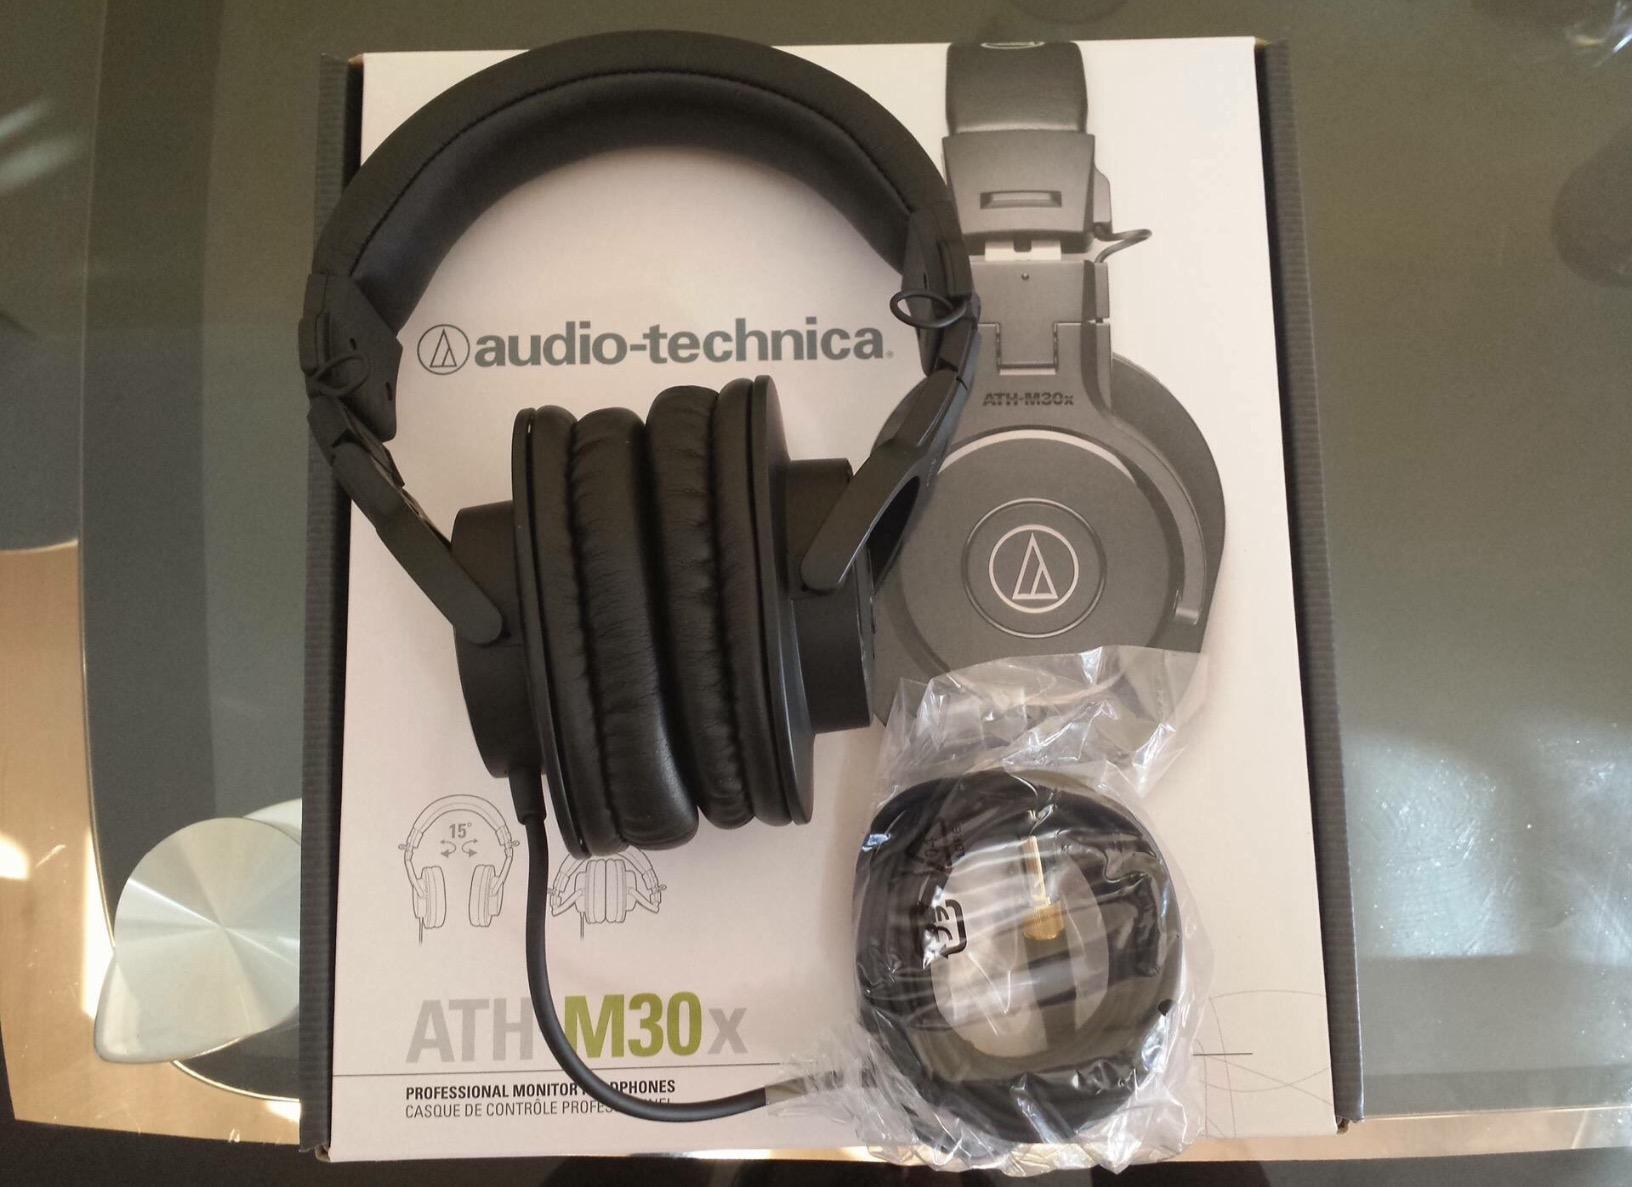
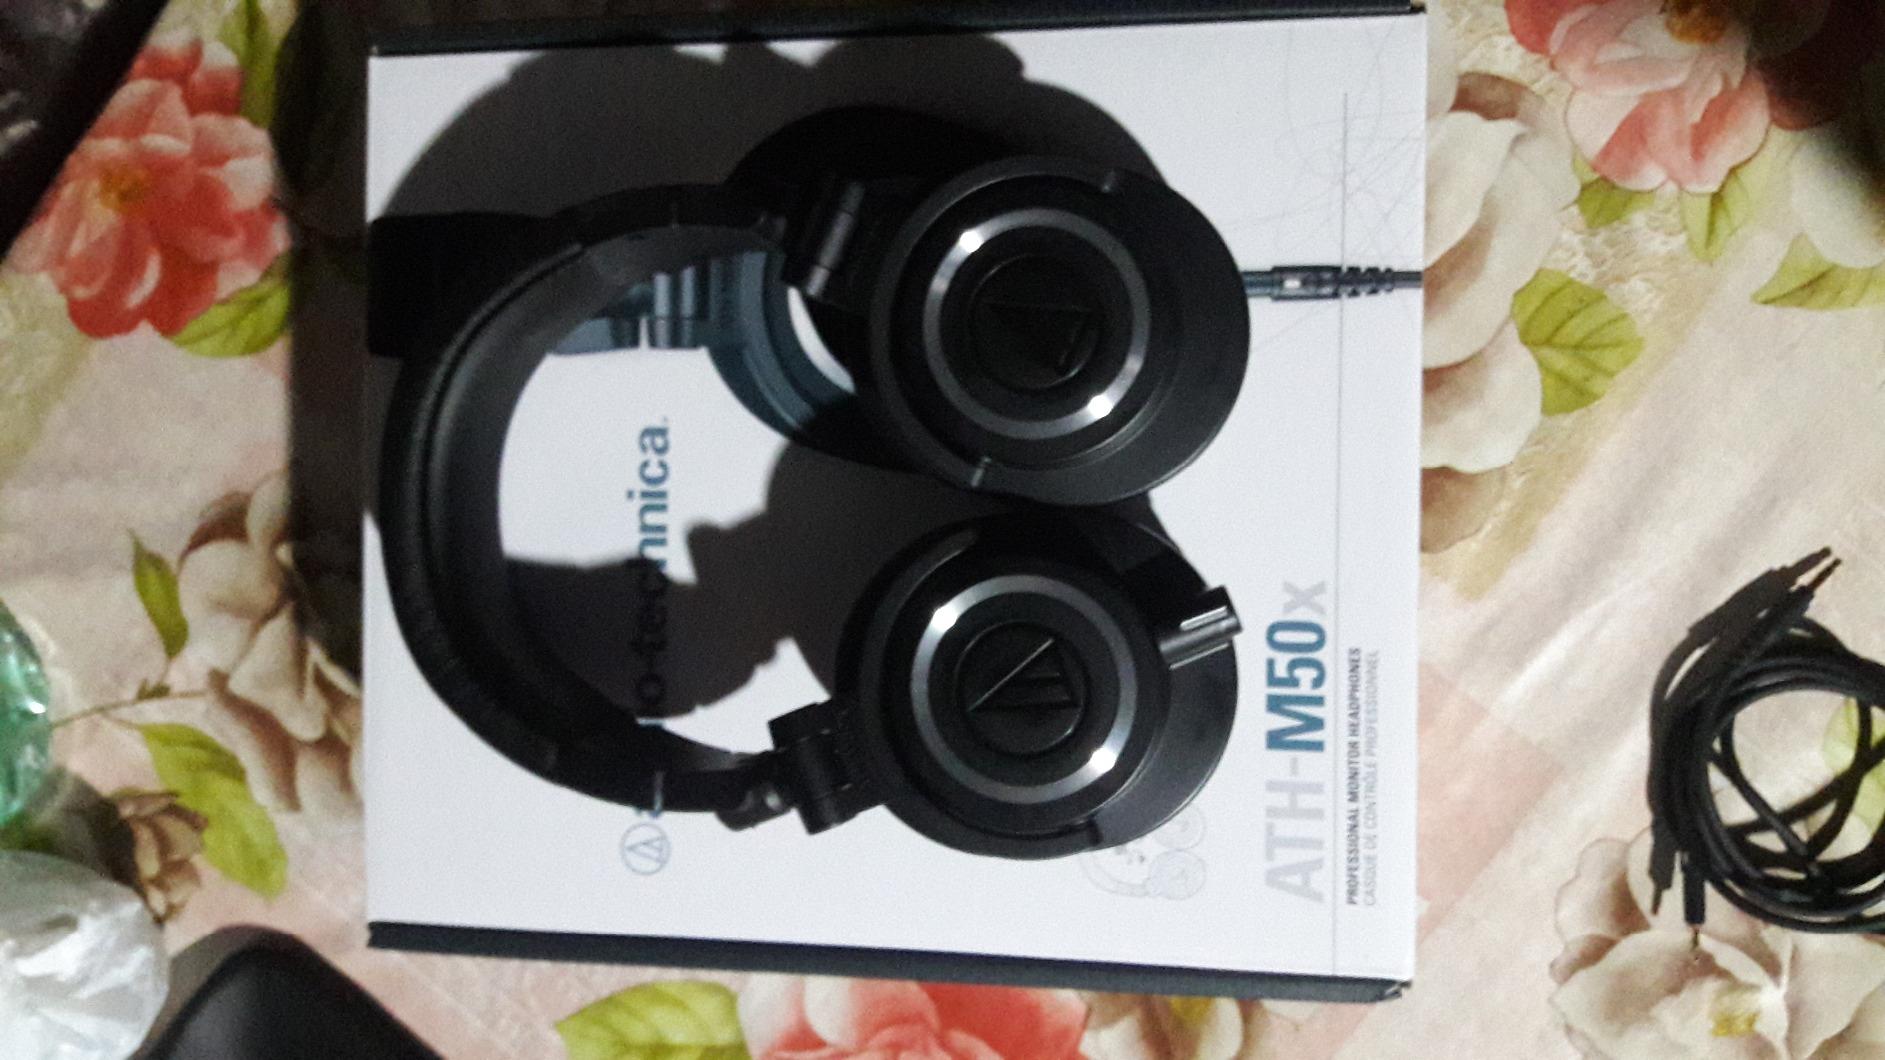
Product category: headphones
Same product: no